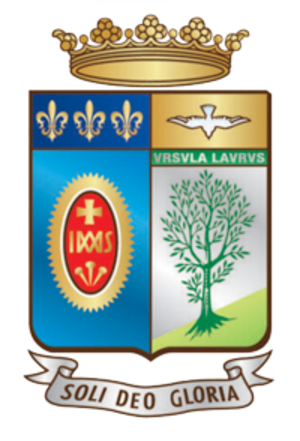
Les ursulines de l'union romaine sont une congrégation religieuse enseignante de droit pontifical née en 1900 d'une union de plusieurs instituts d'ursulines.